Phosphoribosylglycinamide formyltransferase

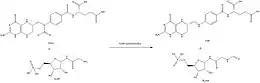
Overall reaction of GAR transformylase

This tetrahydrofolate (THF)–dependent enzyme catalyzes a nucleophilic acyl substitution of the formyl group from 10-formyltetrahydrofolate (fTHF) to N-(5-phospho-D-ribosyl)glycinamide (GAR) to form N-formyl-N-(5-phospho-D-ribosyl)glycinamide (fGAR) as shown above. This reaction plays an important role in the formation of purine through the "de novo" purine biosynthesis pathway. This pathway creates inosine monophosphate (IMP), a precursor to adenosine monophosphate (AMP) and guanosine monophosphate (GMP). AMP is a building block for important energy carriers such as ATP, NAD and FAD, and signaling molecules such as cAMP. GARTfase's role in "de novo" purine biosynthesis makes it a target for anti-cancer drugs and its overexpression during postnatal development has been connected to Down syndrome. There are two known types of genes encoding GAR transformylase in "Escherichia coli": purN and purT, while only purN is found in humans. Many residues in the active site are conserved across bacterial, yeast, avian and human enzymes.